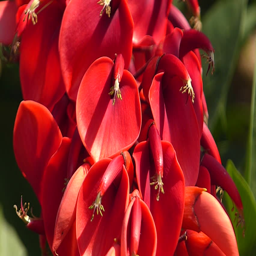
the flowers in the morning